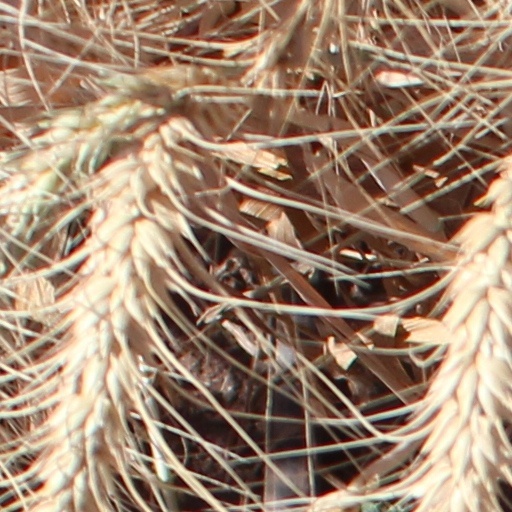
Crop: wheat